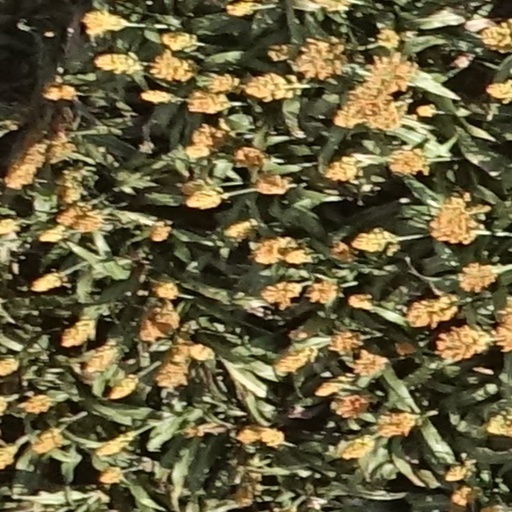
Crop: sorghum